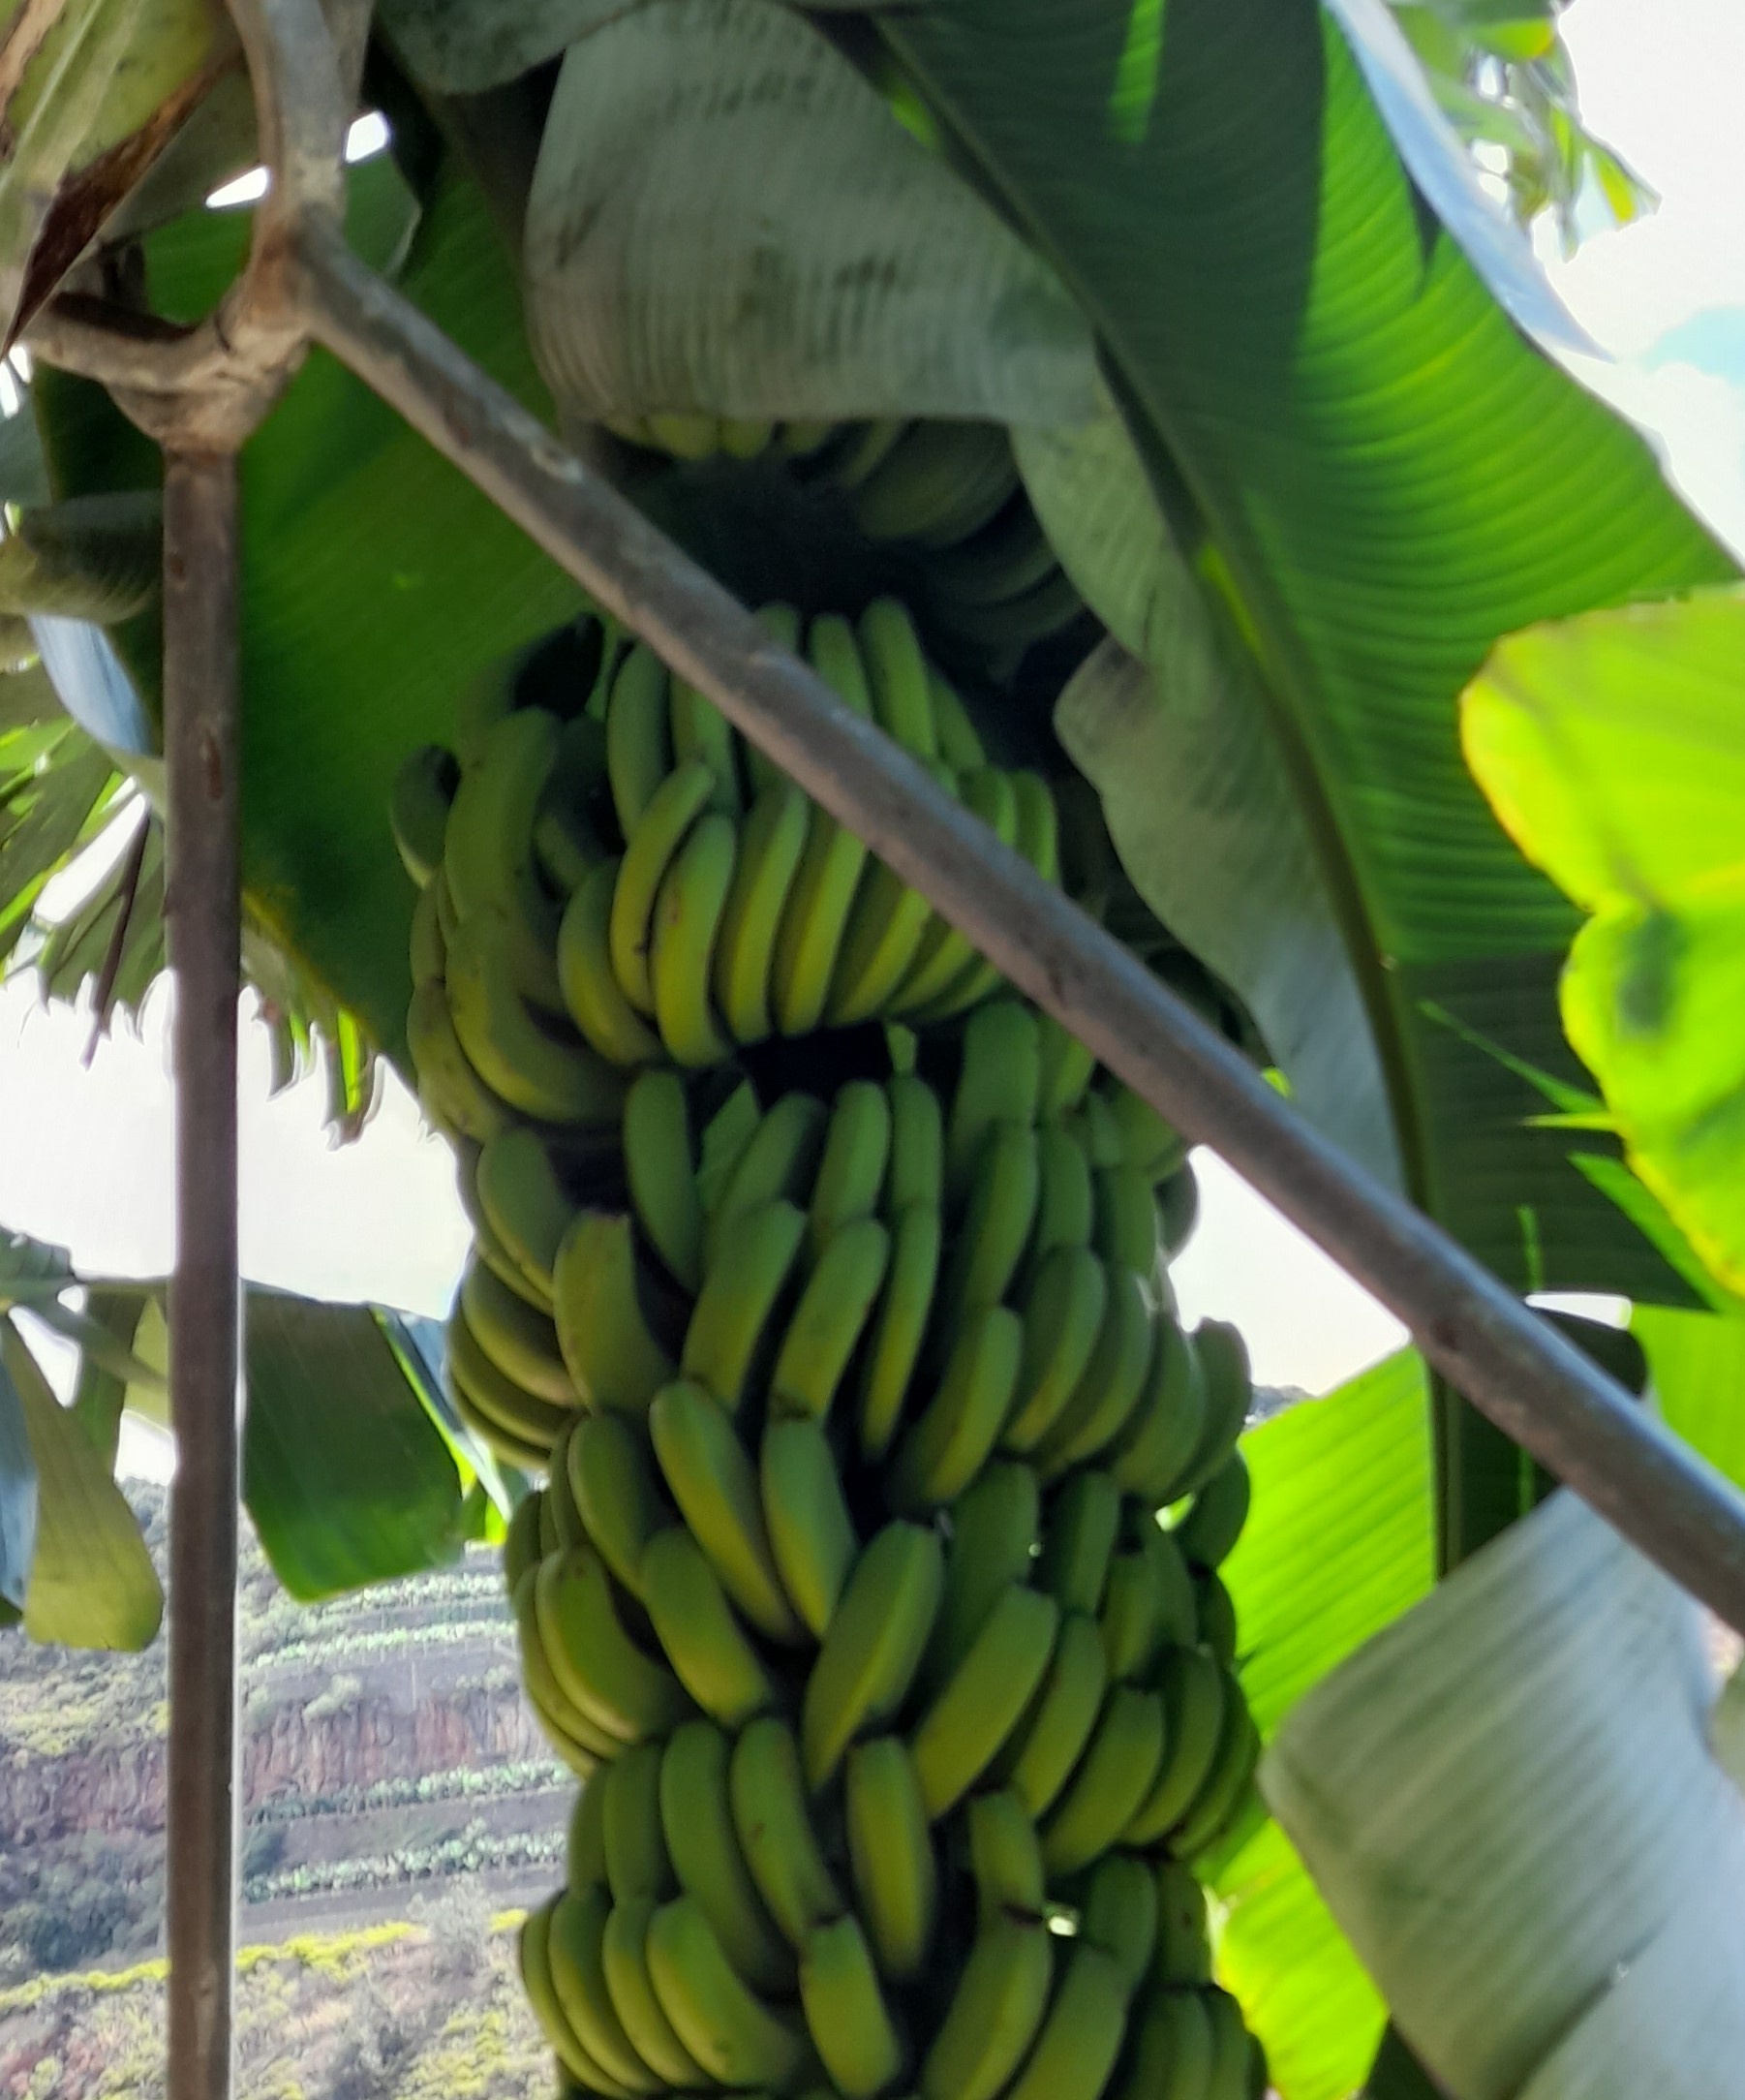
Label: Keep